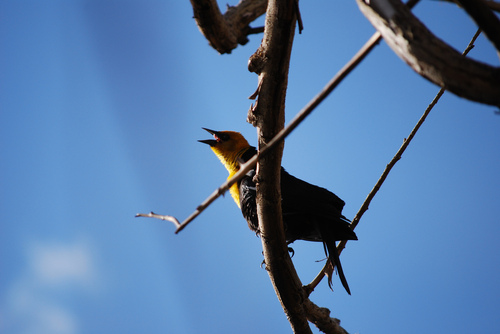
this bird has yellow neck,throat, crown and black wings, belly and breast, tail.
the bird has a sharp black beak, an orange throat and cap, and black wings.
this black winged bird has a black pointed bill and yellow/orange crown and body.
medium sized bird with yellow head and small beaksmall black yellow and orange bird with medium tarsus and medium beak
this bird has wings that are black and has a yellow bodythe breast of the bird is a vibrant yellow color, and the crown of the bird is yellow as well.
this bird has a yellow head and breast with dark wings.
the bird has a bright yellow head with a black body.
a small bird with a yellow breast and black beak.
Species: Yellow Headed Blackbird